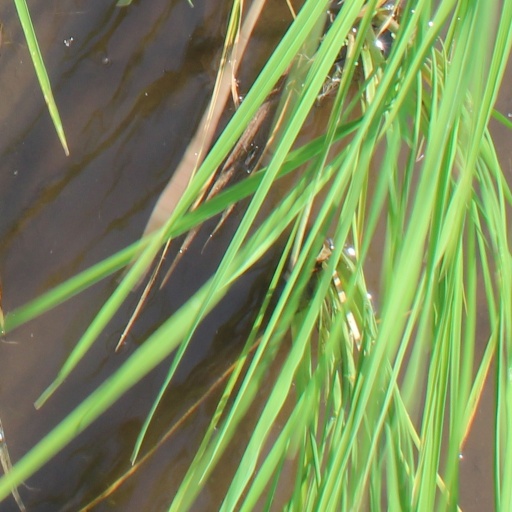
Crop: rice